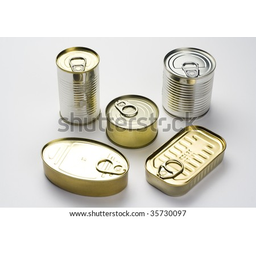
Label: metal